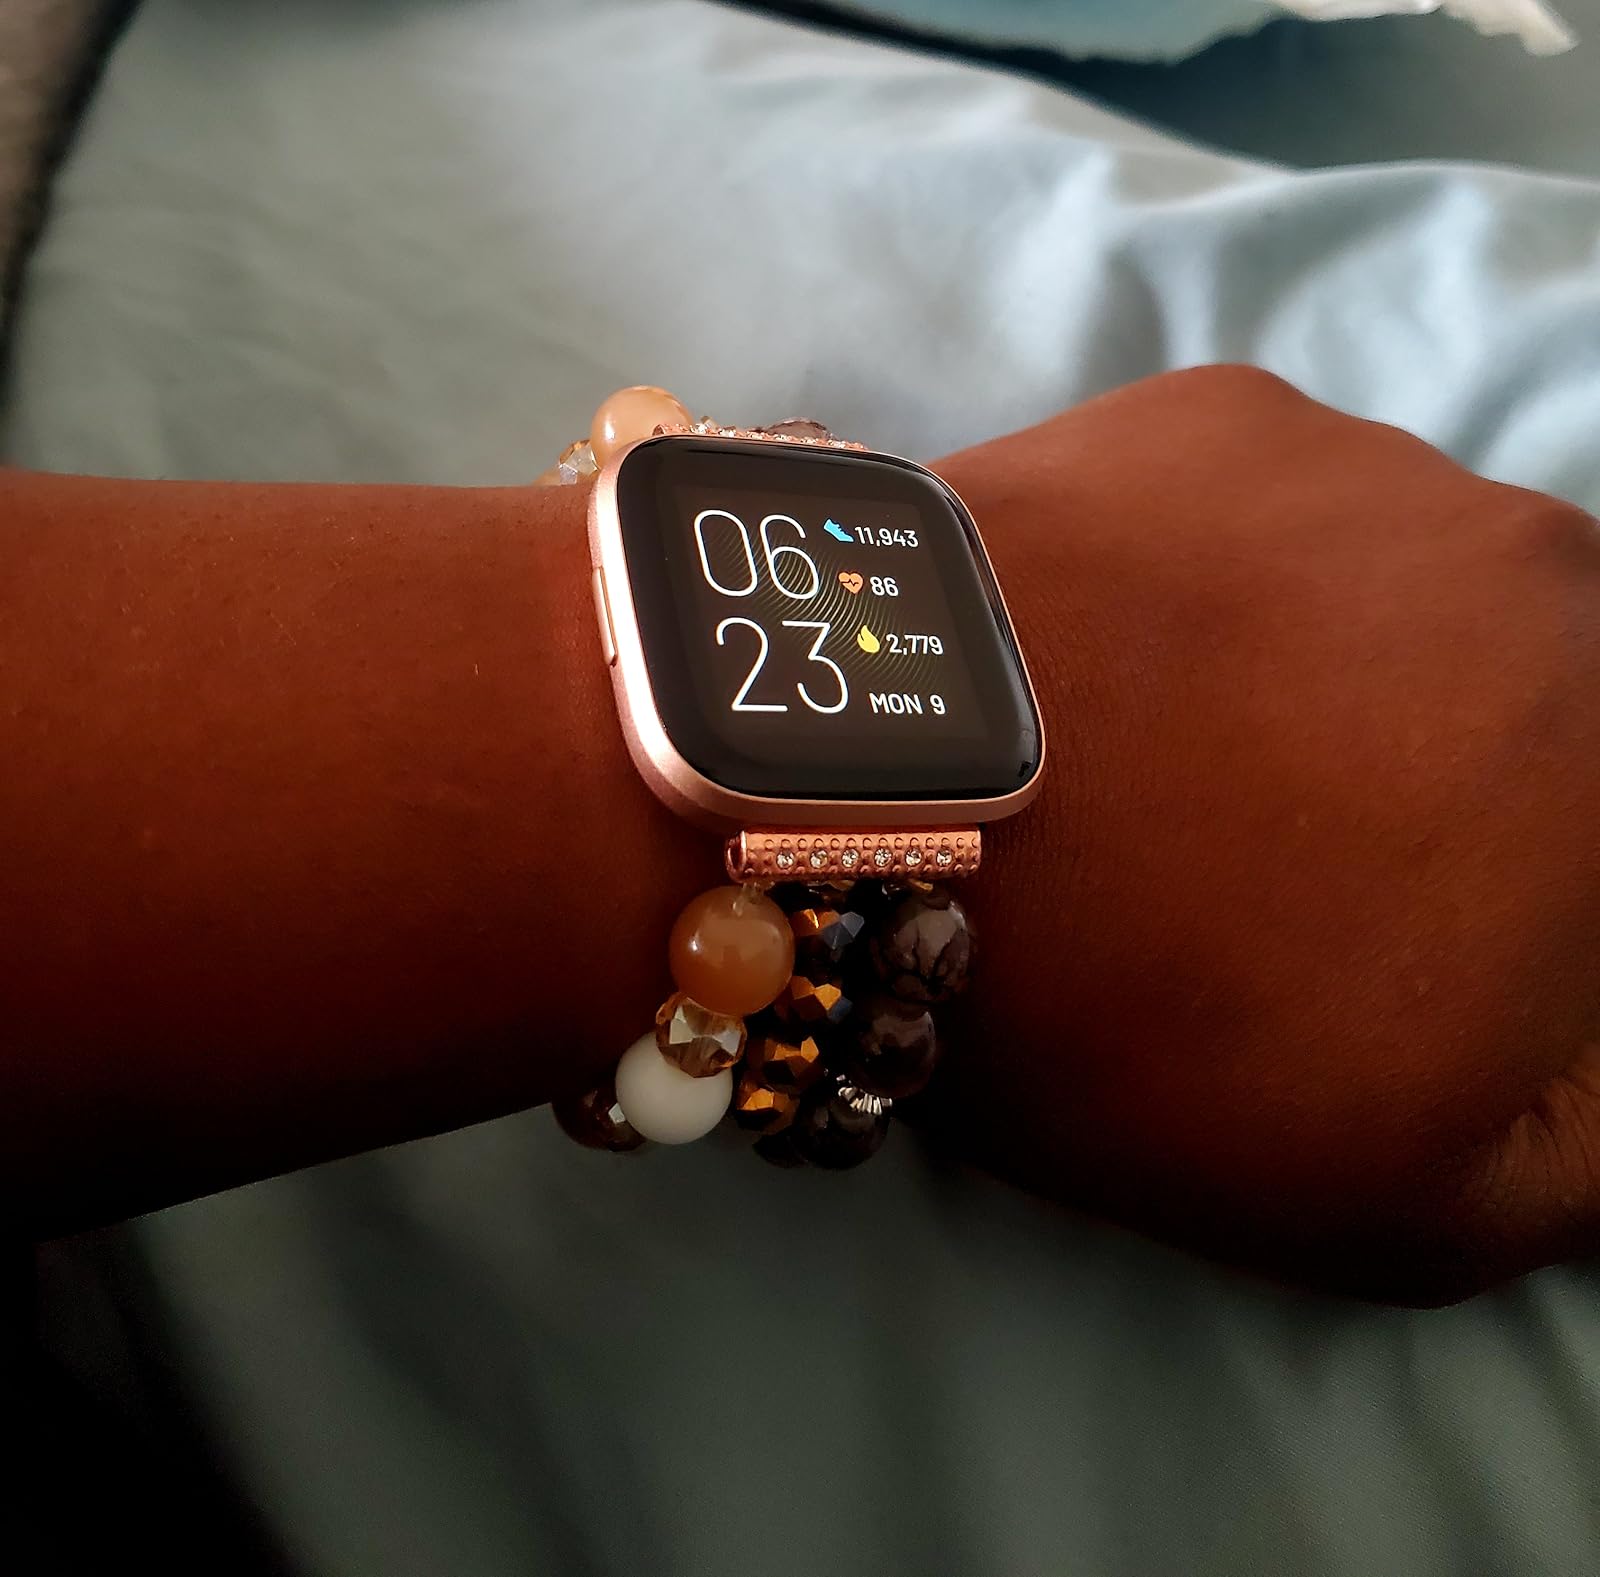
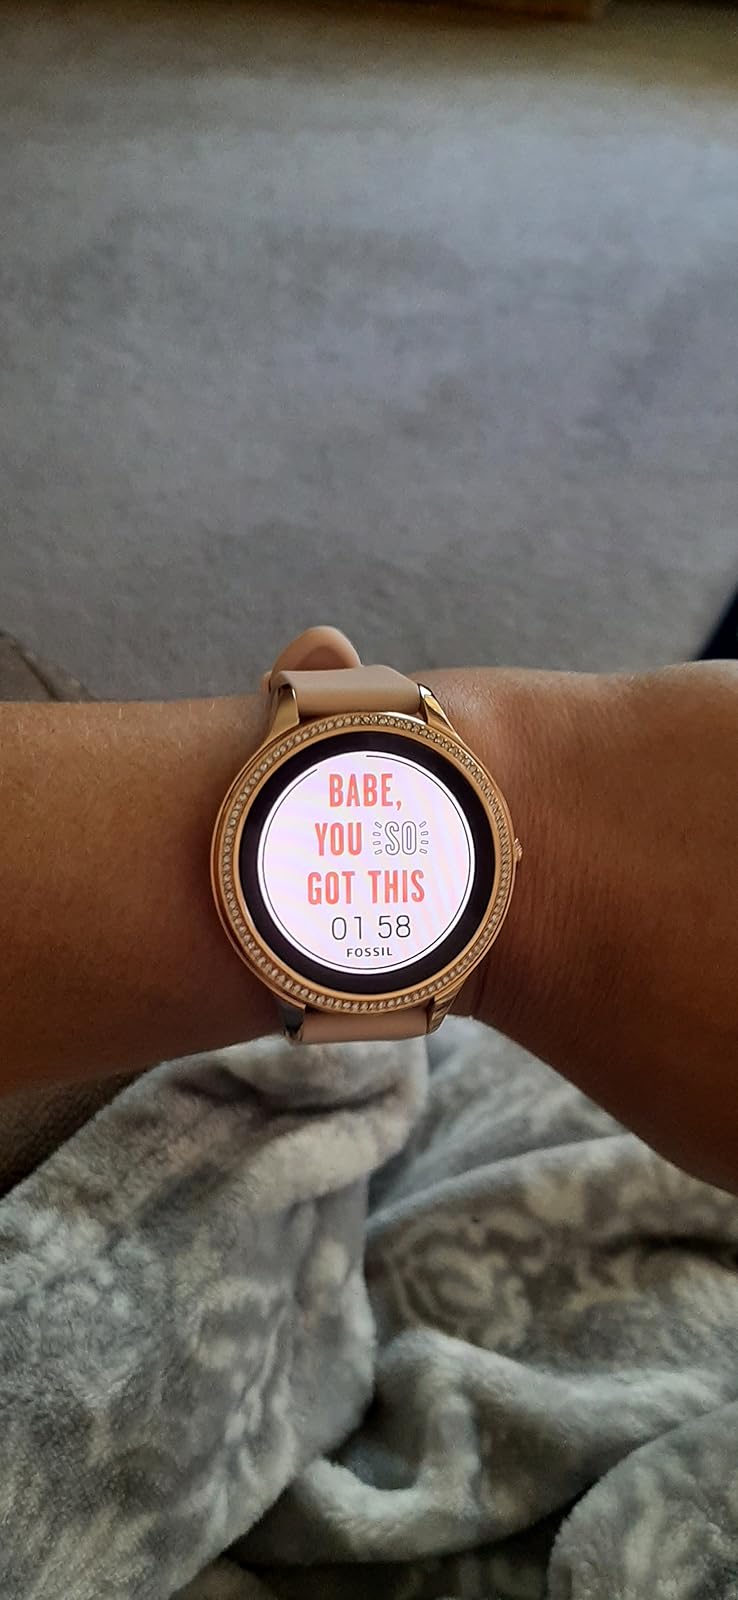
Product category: smartwatch
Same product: no